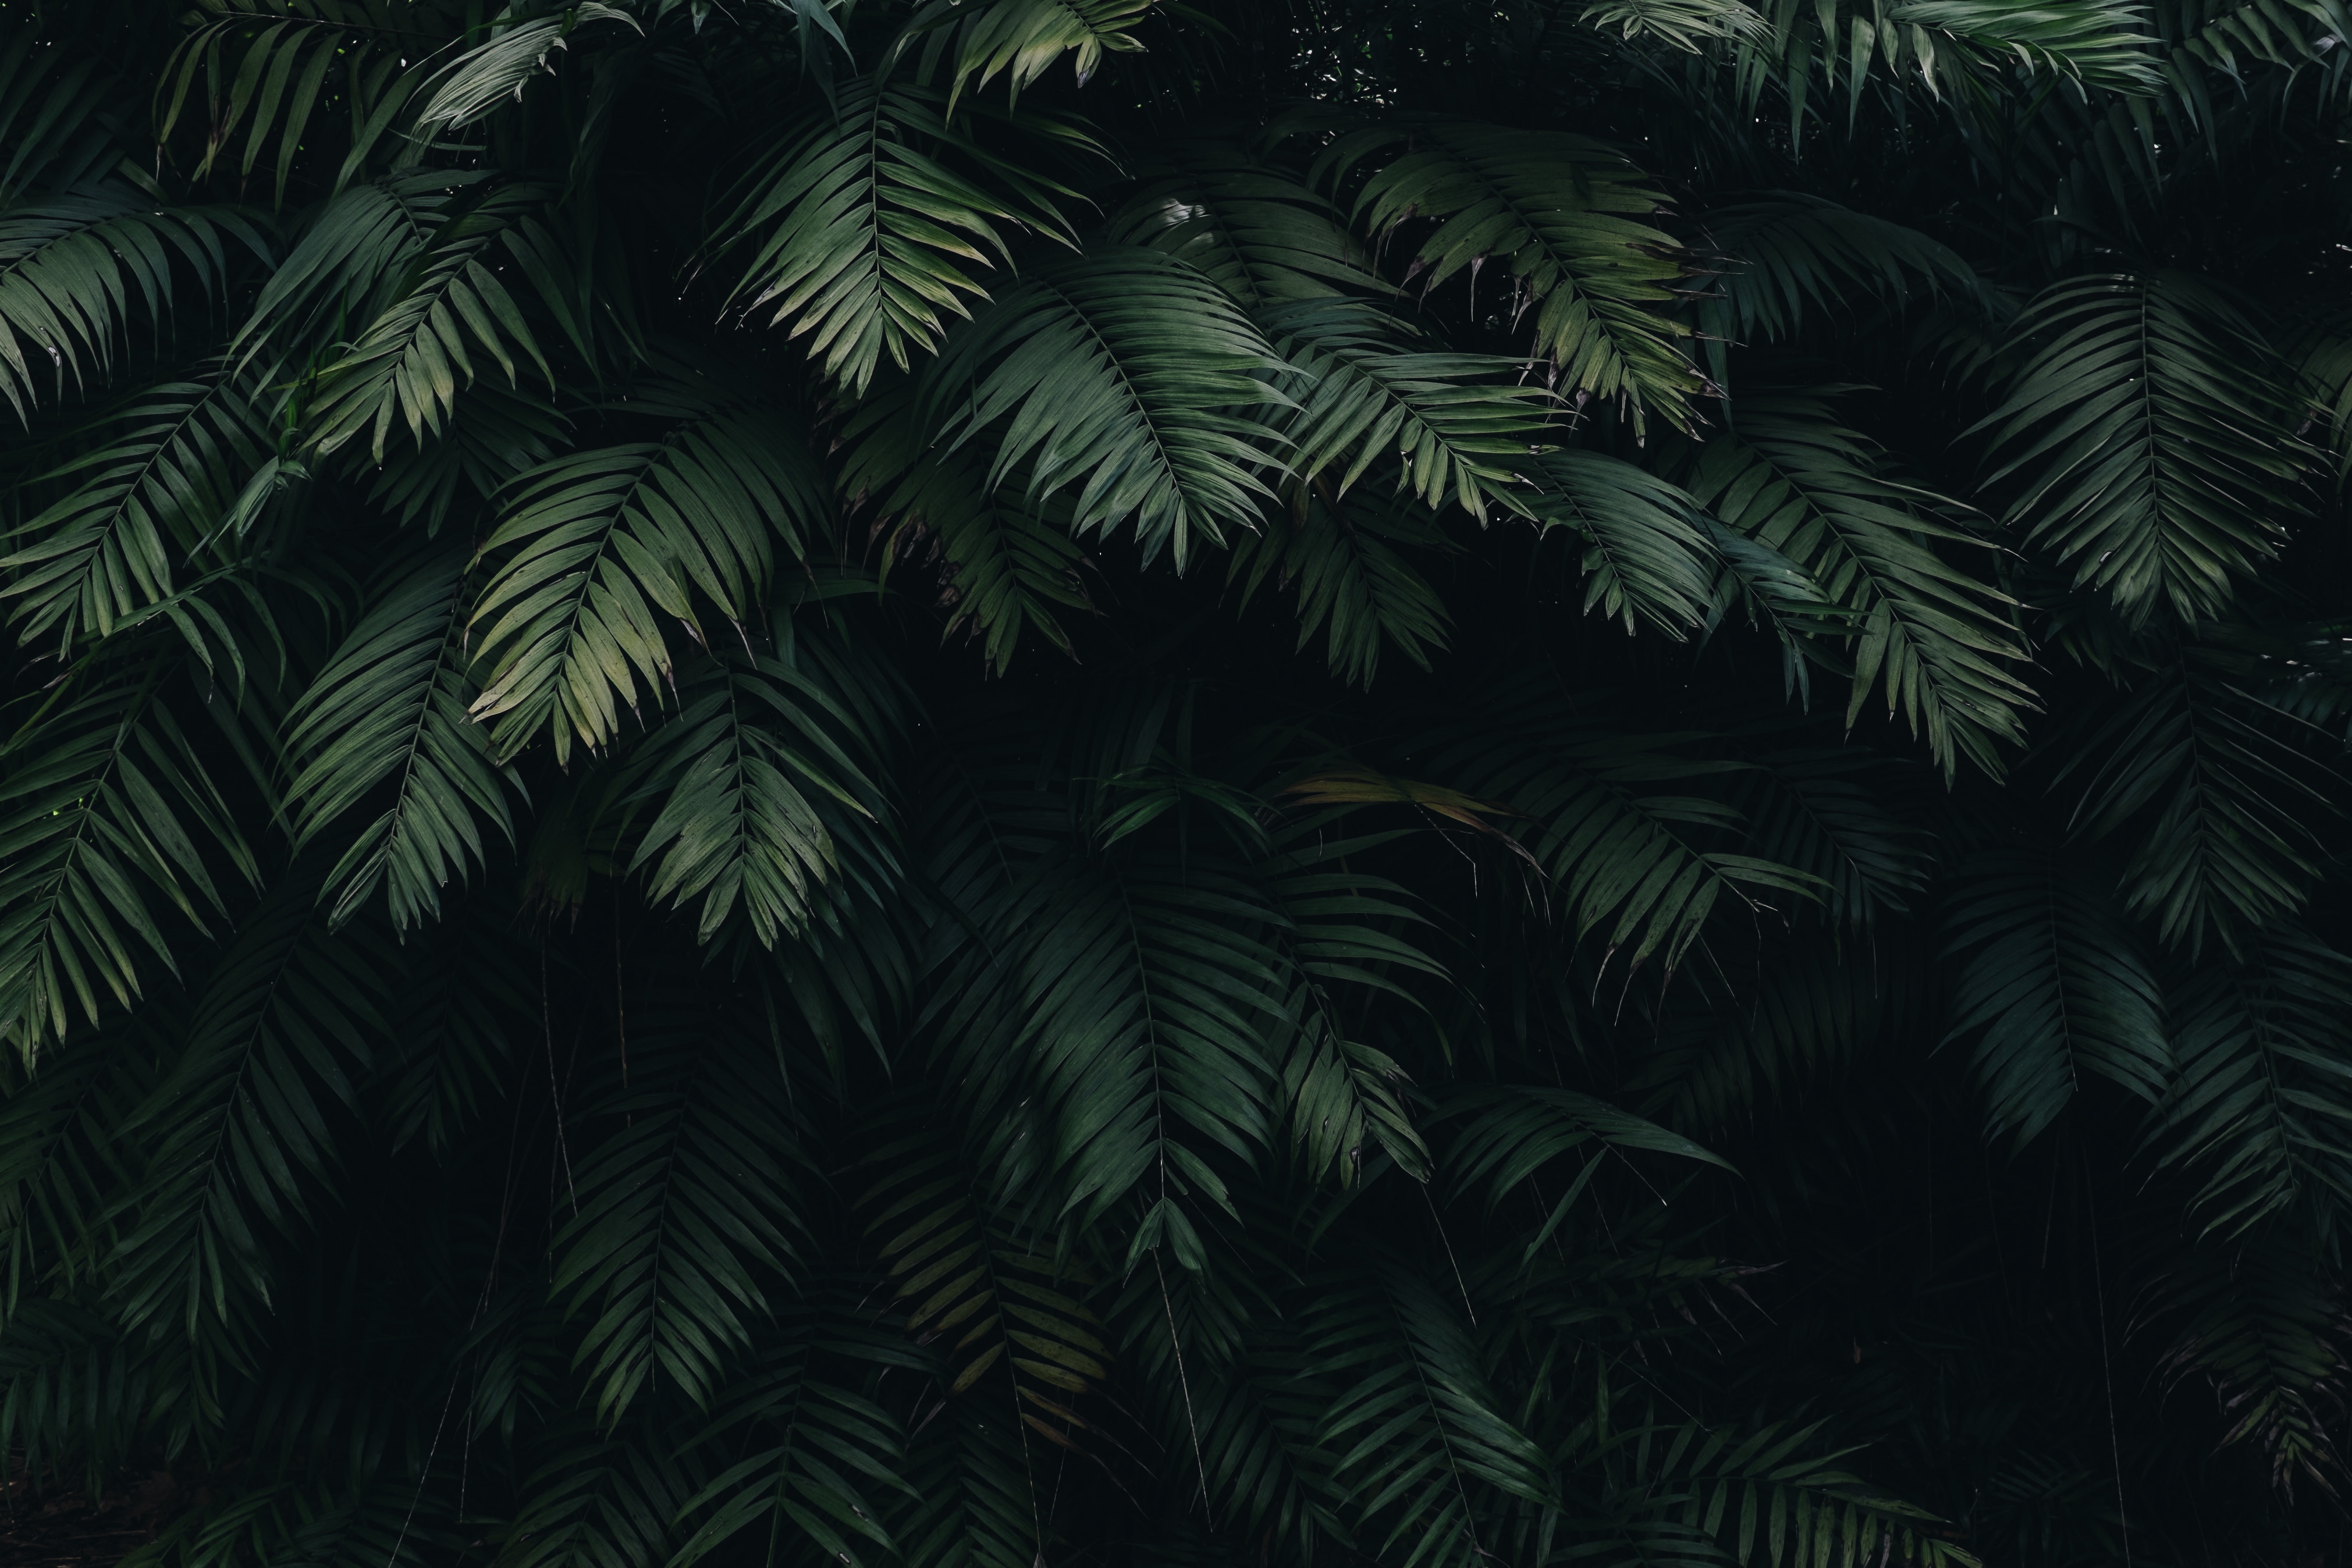
vegetation, nature, tree, green, terrestrial plant, leaf, plant, elaeis, woody plant, botany, organism, sky, pattern, palm tree, branch, arecales, vascular plant, darkness, jungle, fern, tropical and subtropical coniferous forests, forest, space